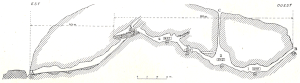
Coupe longitudinale de la Grande Caverne d'Engihoul avec gisement en 5 d'Ursus speleus, fouillé par M. le professeur J. Fraipont. A - Entrée orientale à la base de la muraille rocheuse du ravin d'Engihoul, à 13 m au-dessus de la Meuse. Le sol de ce passage a modifié B - Entrée occidentale formée de deux couloirs dont l'un était fermé par le magasin à poudre de la carrière, en 1910. C - Sommet de cheminée. 1 - Salle la plus basse (10 m plus bas que l'entrée), de 10 m L x 9 m l. 2 - Salle de la Lune de 8 m L x 3 m l. Son nom lui a été donné par M. Doudou en raison de l'effet lumineux donné par le sommet de la cheminée de la diaclase qui débouche au sommet du massif. 3 - Salle des Nutons, 4 m L x 3 m l, avec la Galerie des Stalactites, couloir ascendant vers l'ouest totalement obstrué par les concrétions. 4 - Salle du Cône, 14 m L x 3 m l, ainsi nommé par le cône régulier formé au plafond par la masse rocheuse. 5 - Grande salle, 20 m L x 18 m l x 3 à 4 m h, avec deux cheminées obliques à l'aplomb desquelles se trouvent la plus grande épaisseur de dépôts meubles contenant des ossements (probable charnier d'une soixantaine d'ours et d'une cinquantaine de sangliers, formé par la pénétration des eaux de surface qui ont périodiquement submergé les cavités souterraines).
La grotte Lyell, précédemment appelée Grande caverne d’Engihoul, est située sur le territoire d’Éhein dans la province de Liège en région wallonne. Elle fait partie d'un ensemble de cavernes découvertes et explorées par Philippe-Charles Schmerling en 1831, puis par divers chercheurs dont Sir Charles Lyell en 1860.